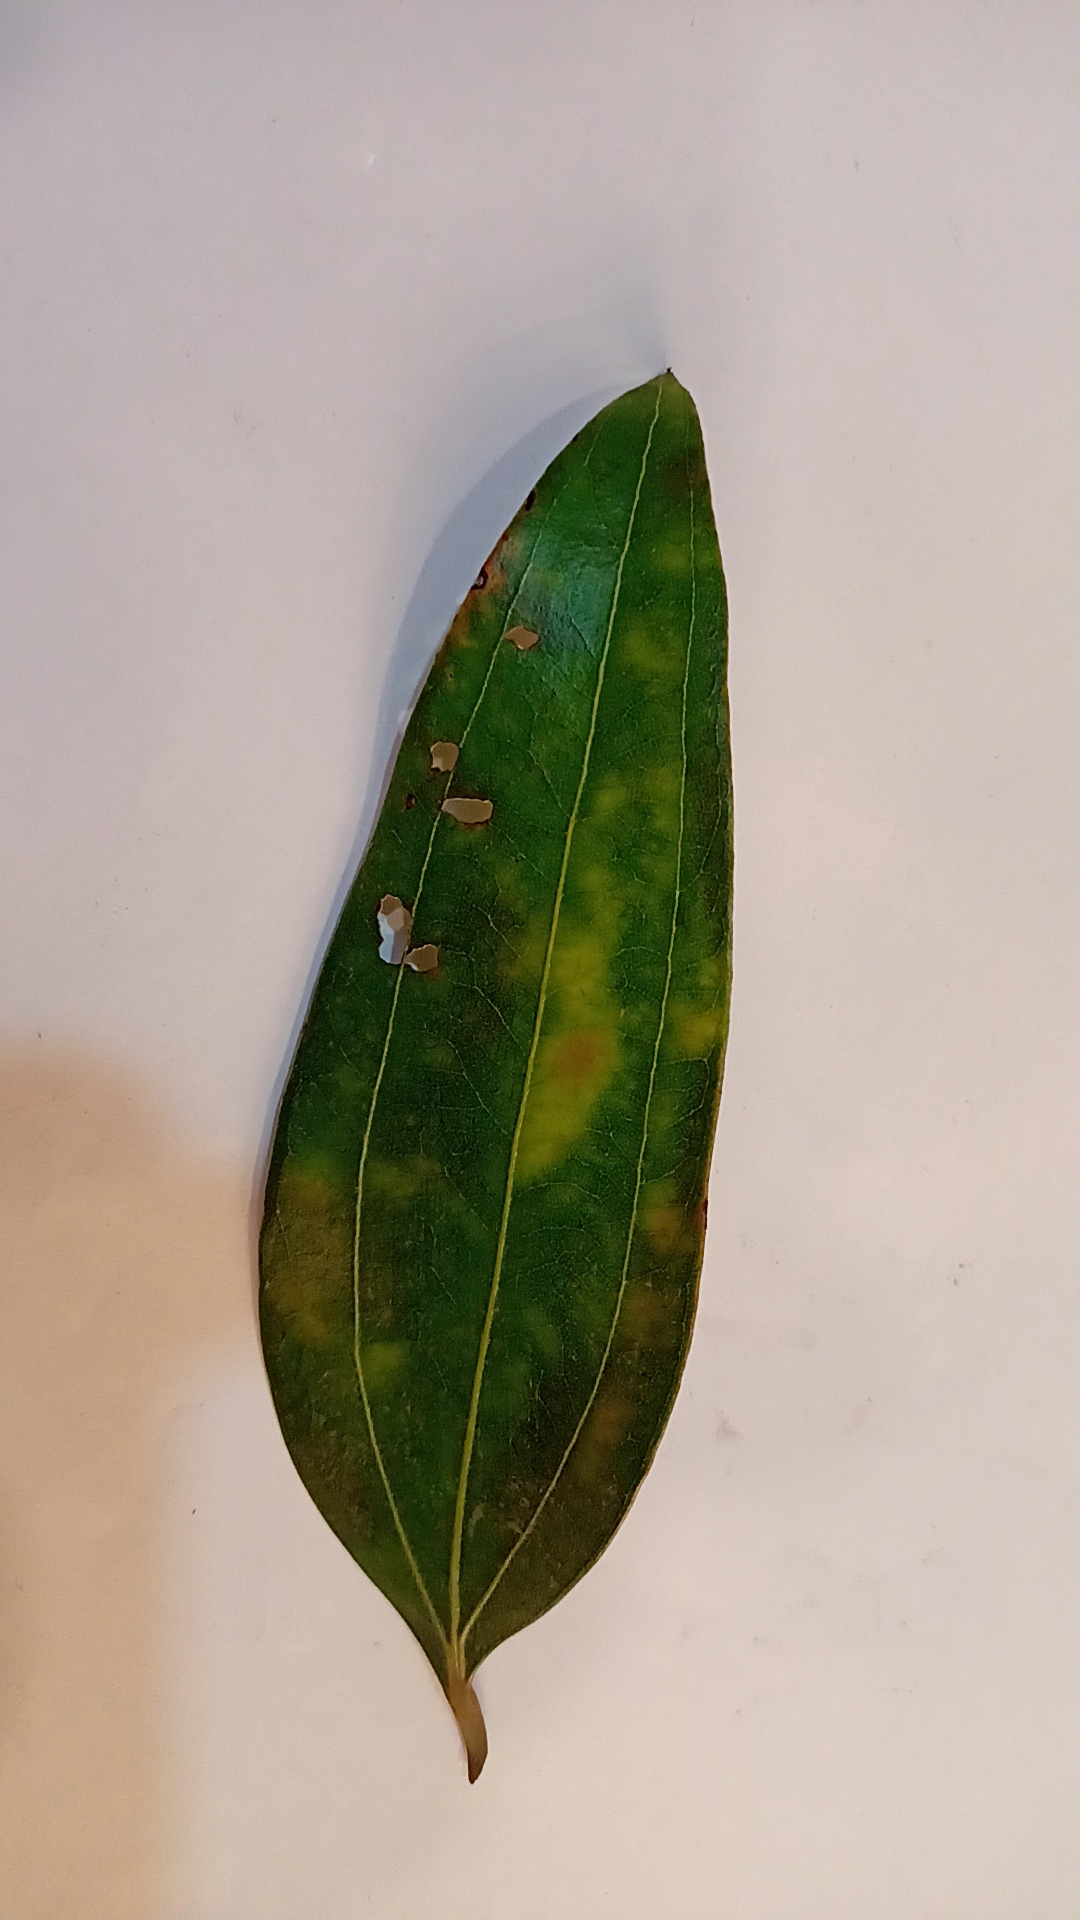
Label: Disease